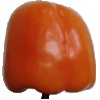
Label: orange_pepper